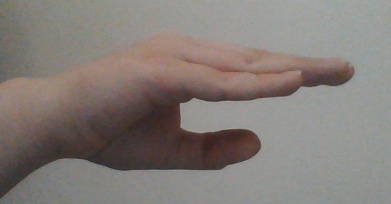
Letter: jeem